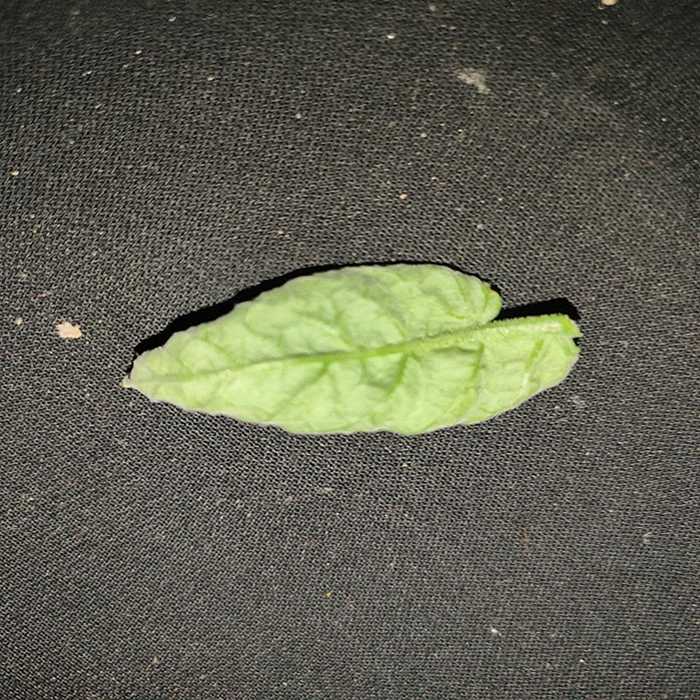
Plant: Tomato
Label: Tomato leaf curl virus